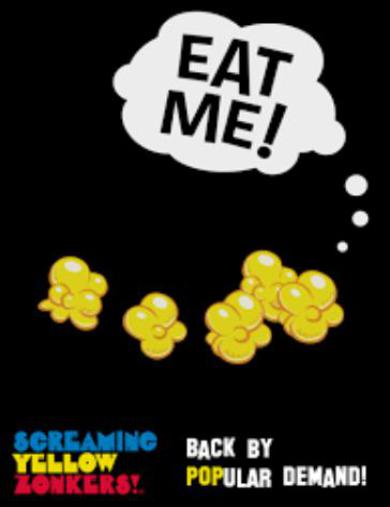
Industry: Food